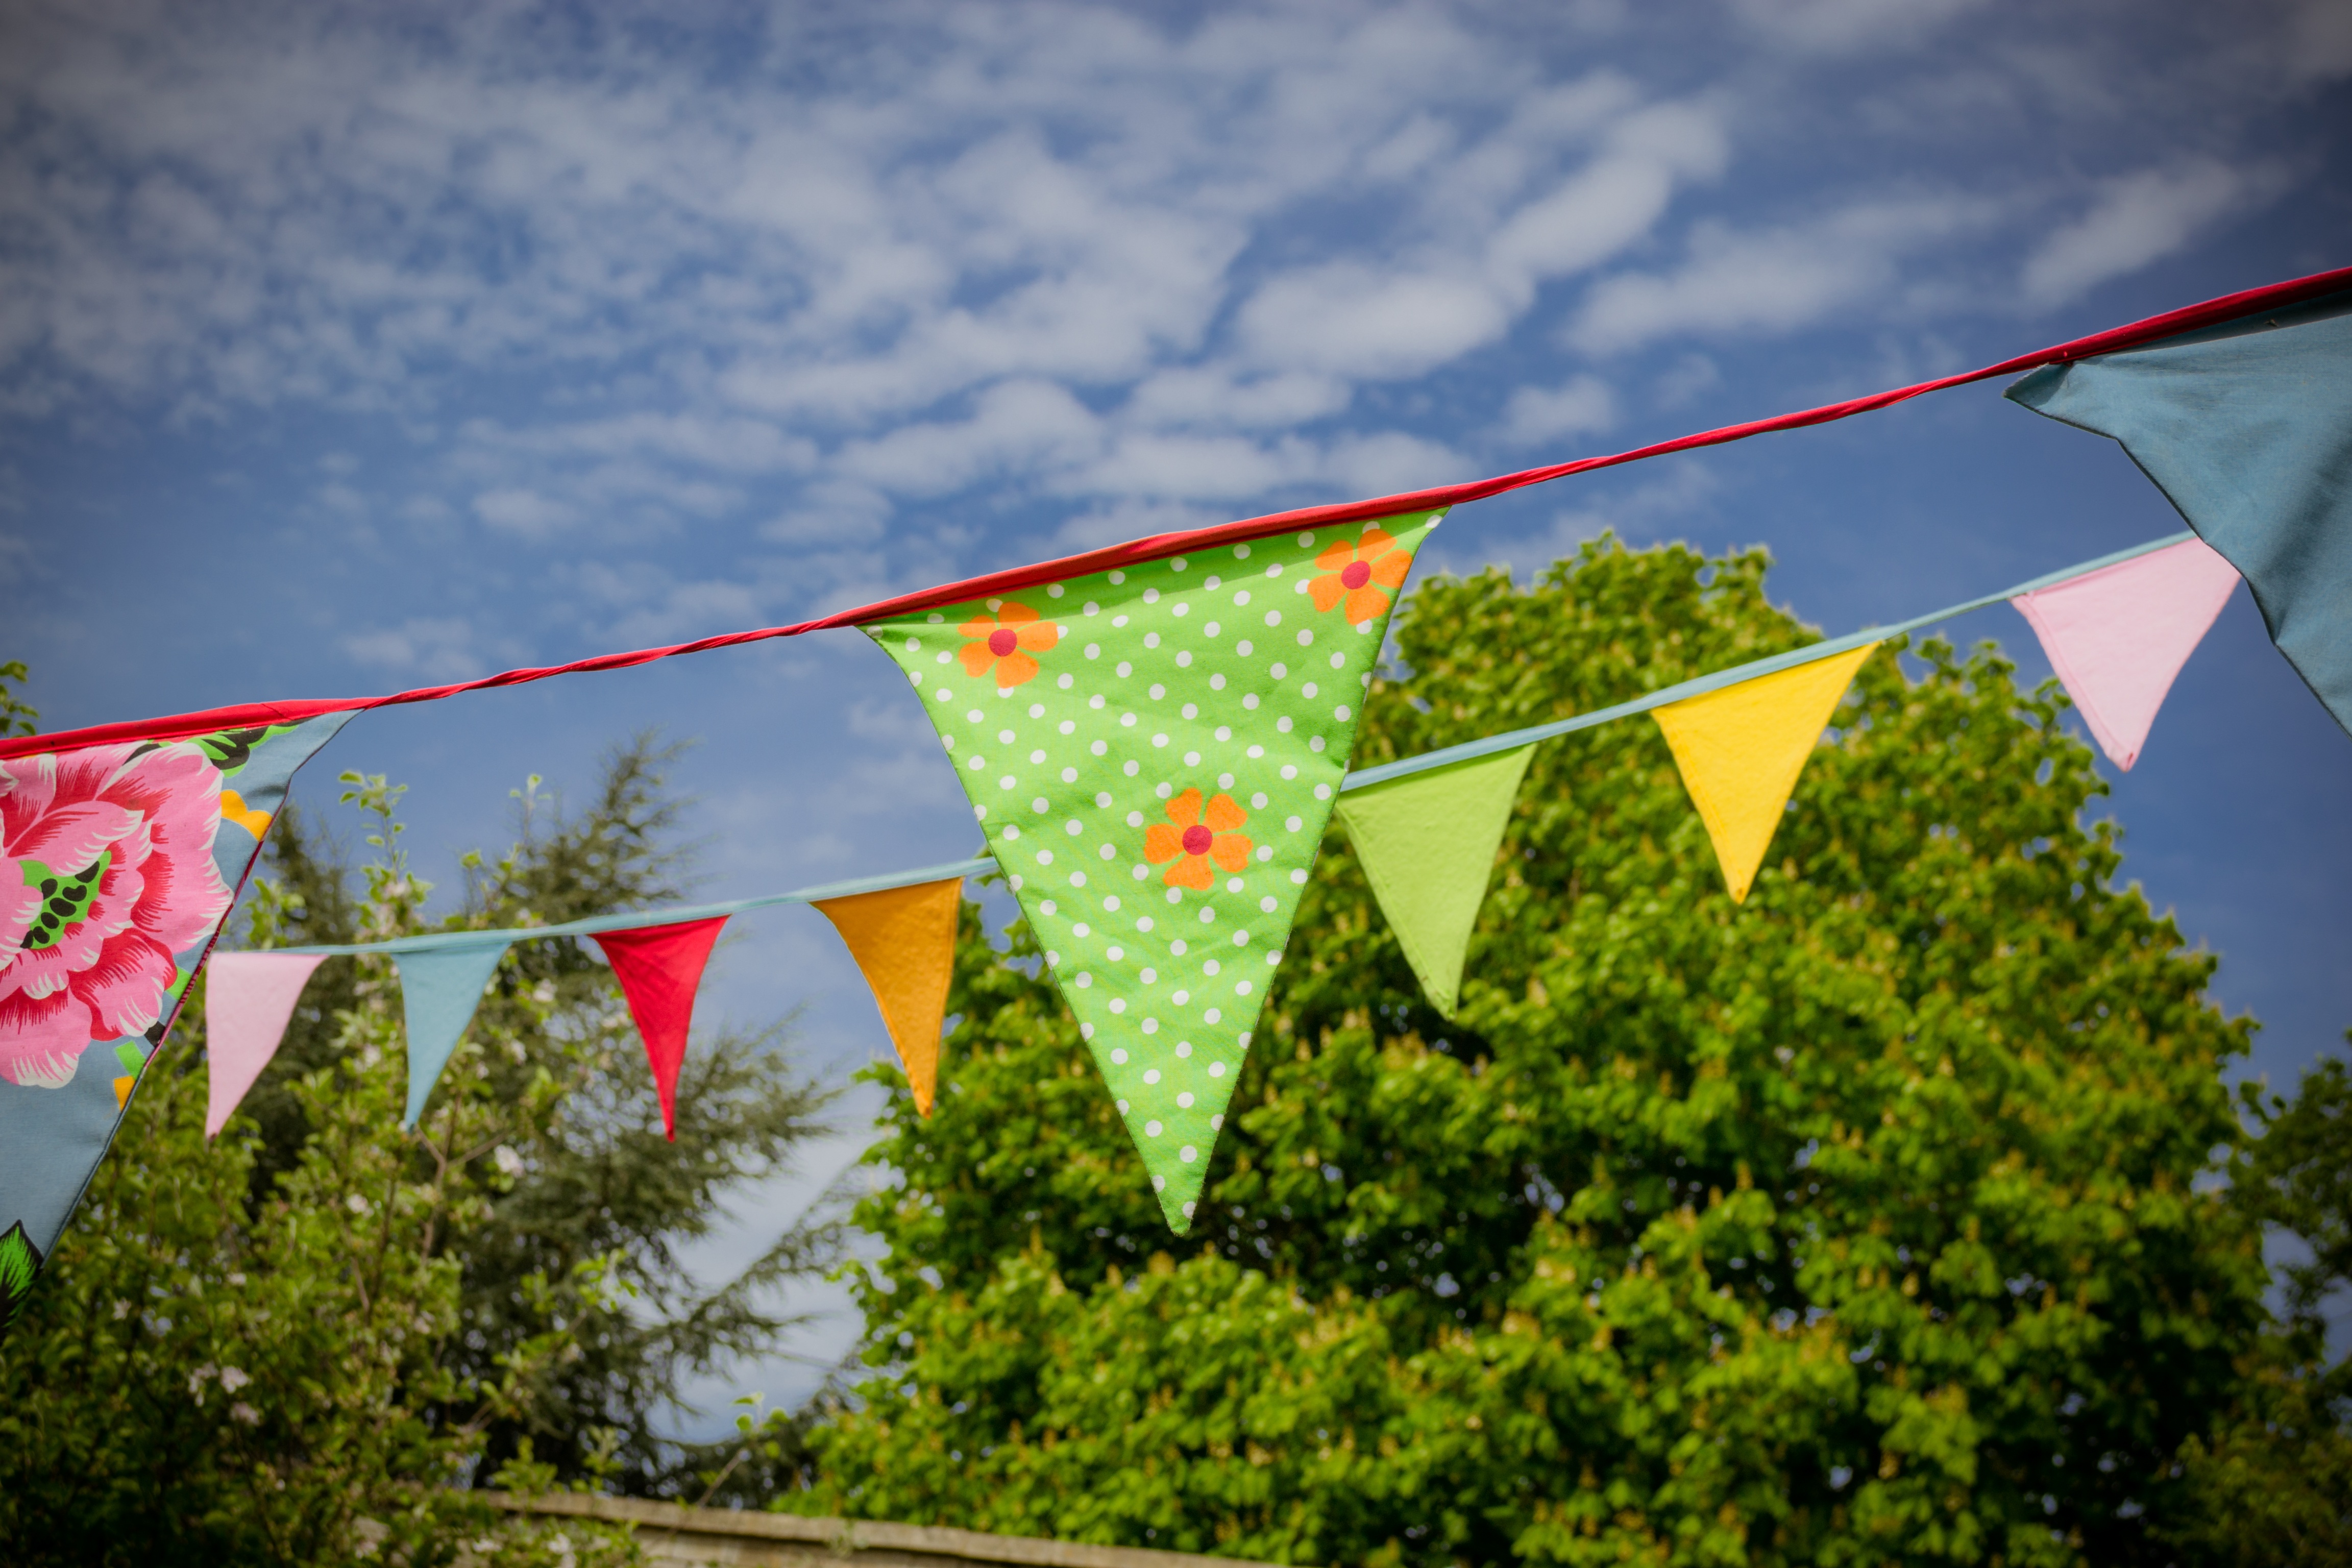
nature, sky, sunlight, leaf, flower, summer, celebration, decoration, green, color, bunting, happy, party, flags, joy, tradition, fair, birthday, occasion, atmosphere of earth, frill, country fair